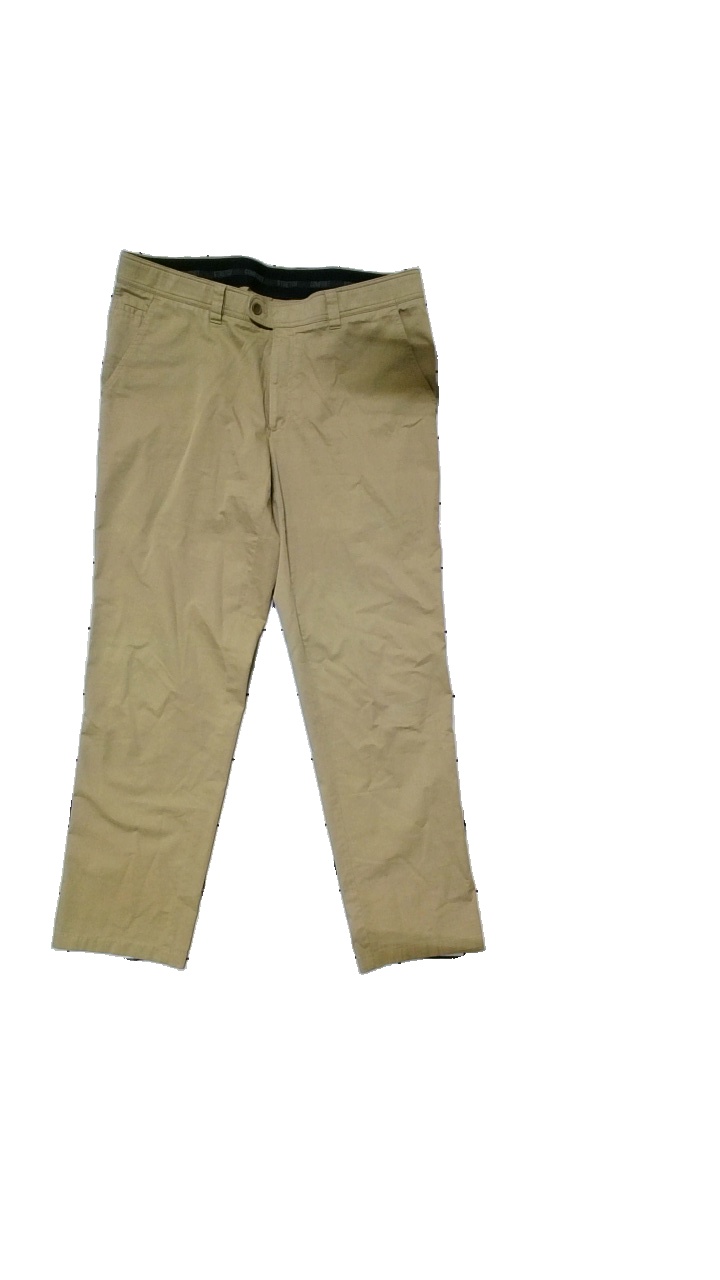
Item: Trousers (Men)
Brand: Peter Adams
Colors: Beige
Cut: Regular
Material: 97% cotton, 3% elastane
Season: All
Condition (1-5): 4
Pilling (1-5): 4
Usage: Reuse
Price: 50-100